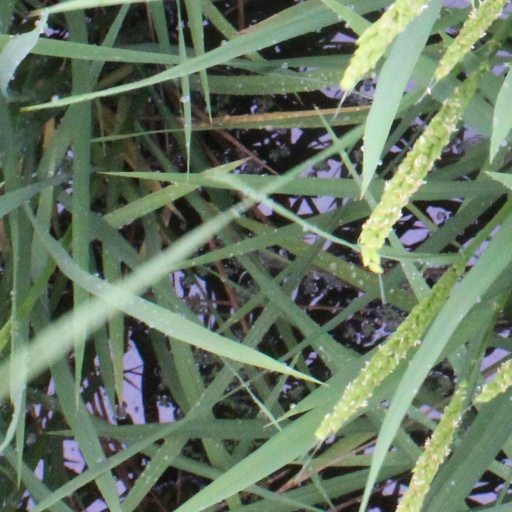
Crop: rice